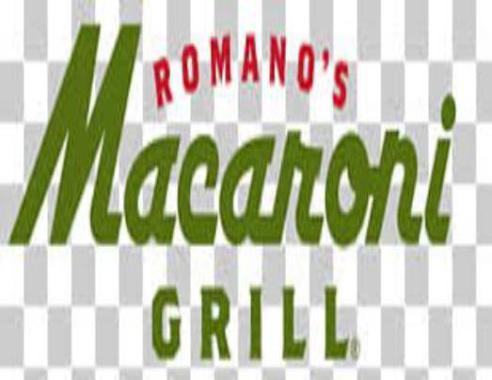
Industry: Food